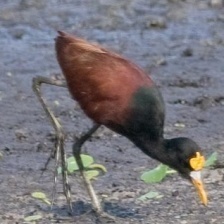
Species: NORTHERN JACANA
Scientific name: JACANA SPINOSA